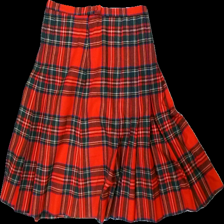
View: back
Type: Skirt
Category: Ladies
Brand: Missing
Colors: Red, Green, Blue, Multicolor
Material: 69% Polyester 31% Wool
Pattern: Checkered print
Cut: Regular
Season: All
Price range: 100-150
Recommended usage: Reuse
Description: Checkered skirt